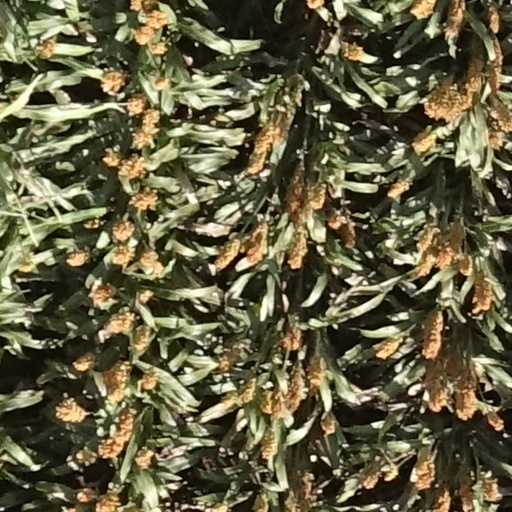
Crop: sorghum